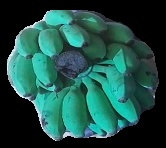
Variety: elakki-bale
Grade: grade3